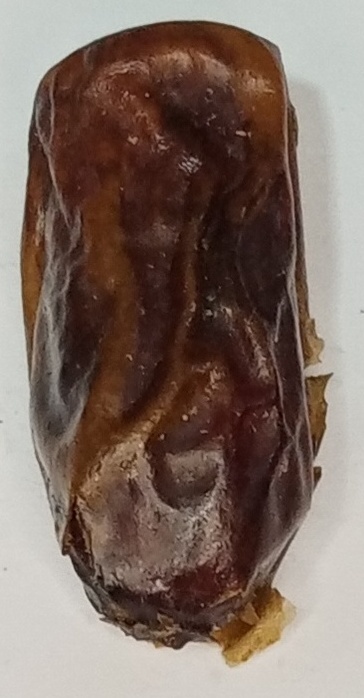
Variety: gajar
Size: large
Grade: grade-3